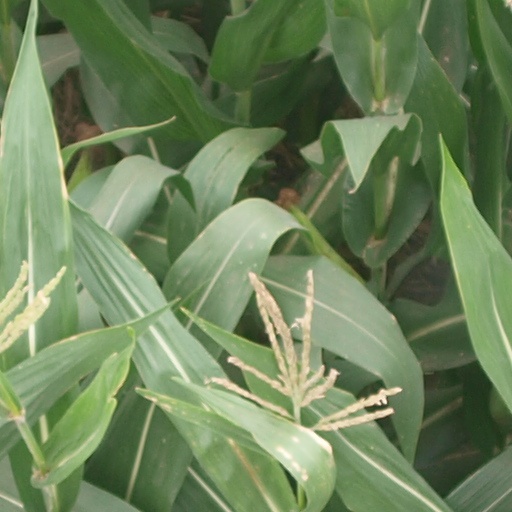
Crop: maize; corn